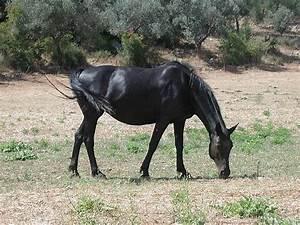
horse